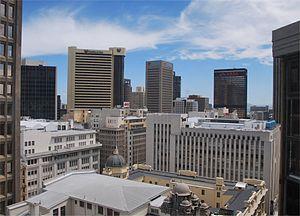
Mutual Building est un bâtiment à usage d'habitation situé au centre-ville du Cap en Afrique du Sud. Édifié au 14 Darling Street en 1939 pour être le siège social de la société d'assurance Old Mutual, le bâtiment art déco a été inauguré en 1940. À la suite du déménagement du siège social de Old Mutual dans le quartier de pinelands à la fin des années 1950, le bâtiment a été reconverti en immeuble d'habitations privées de haute gamme.